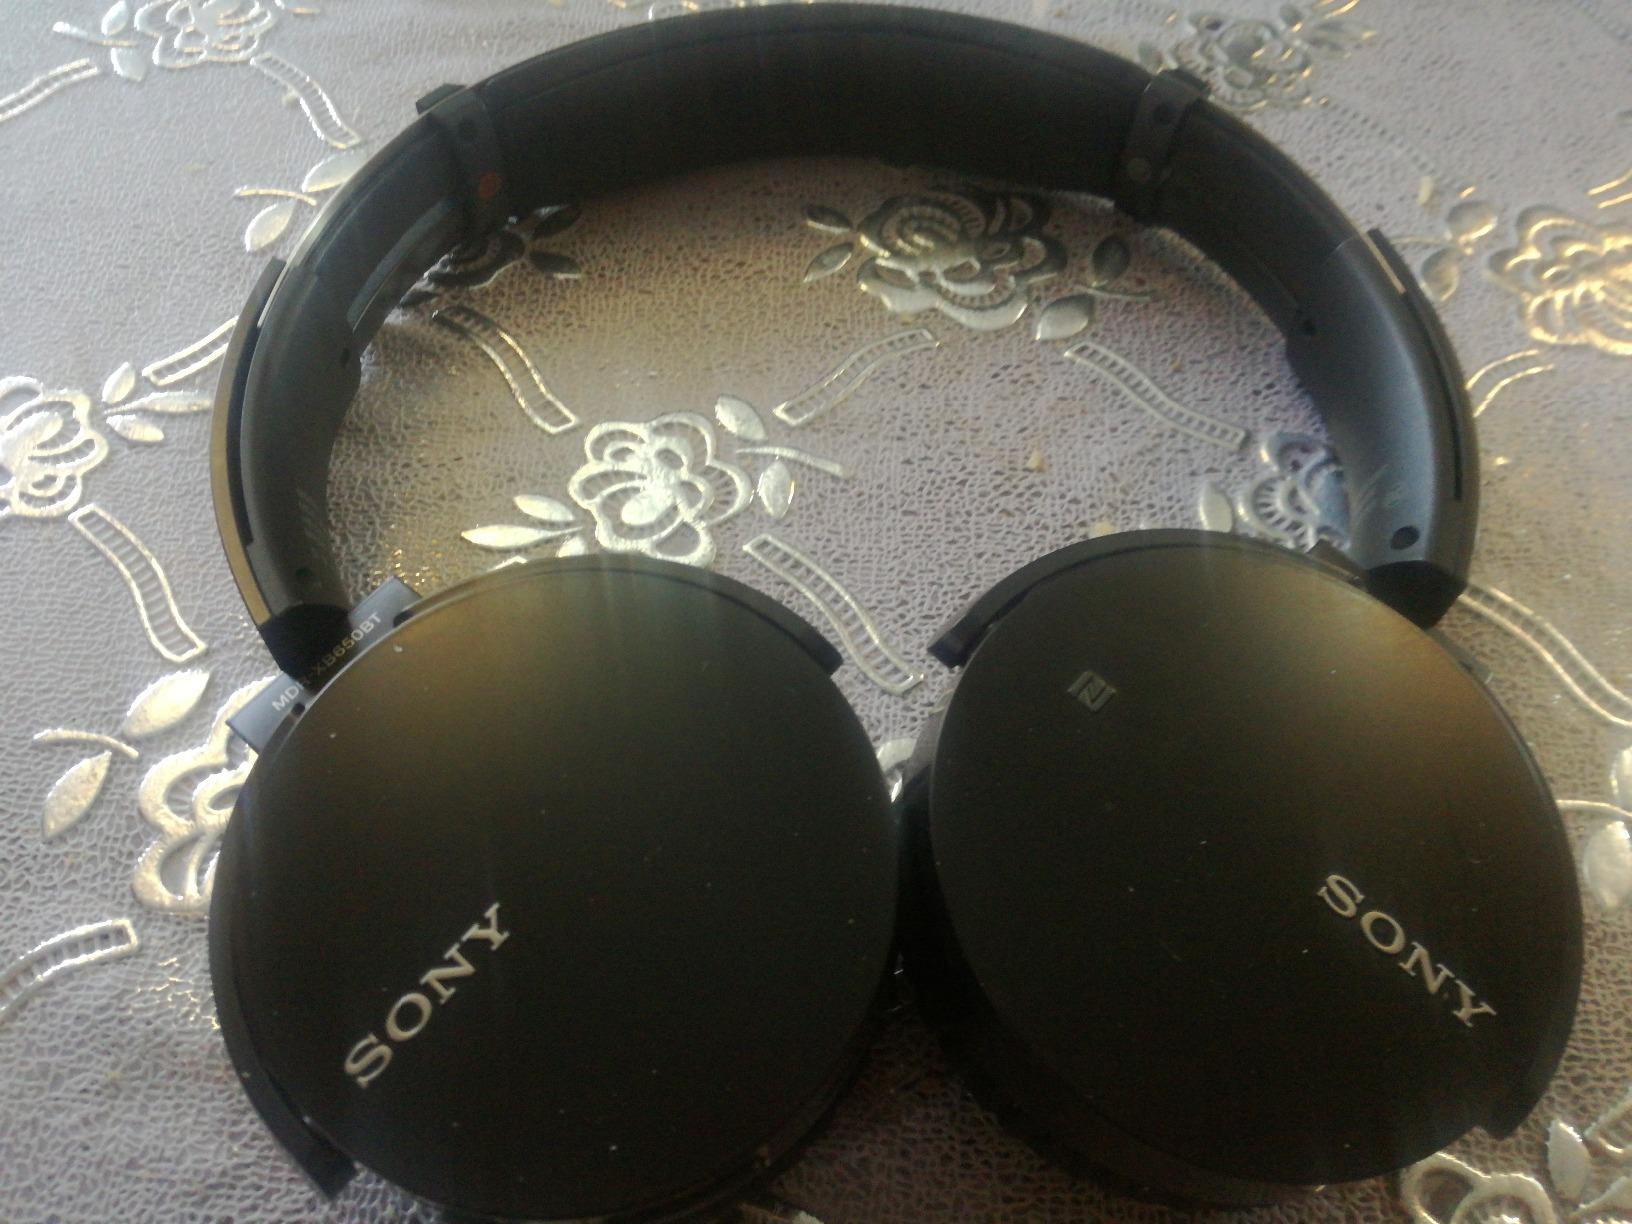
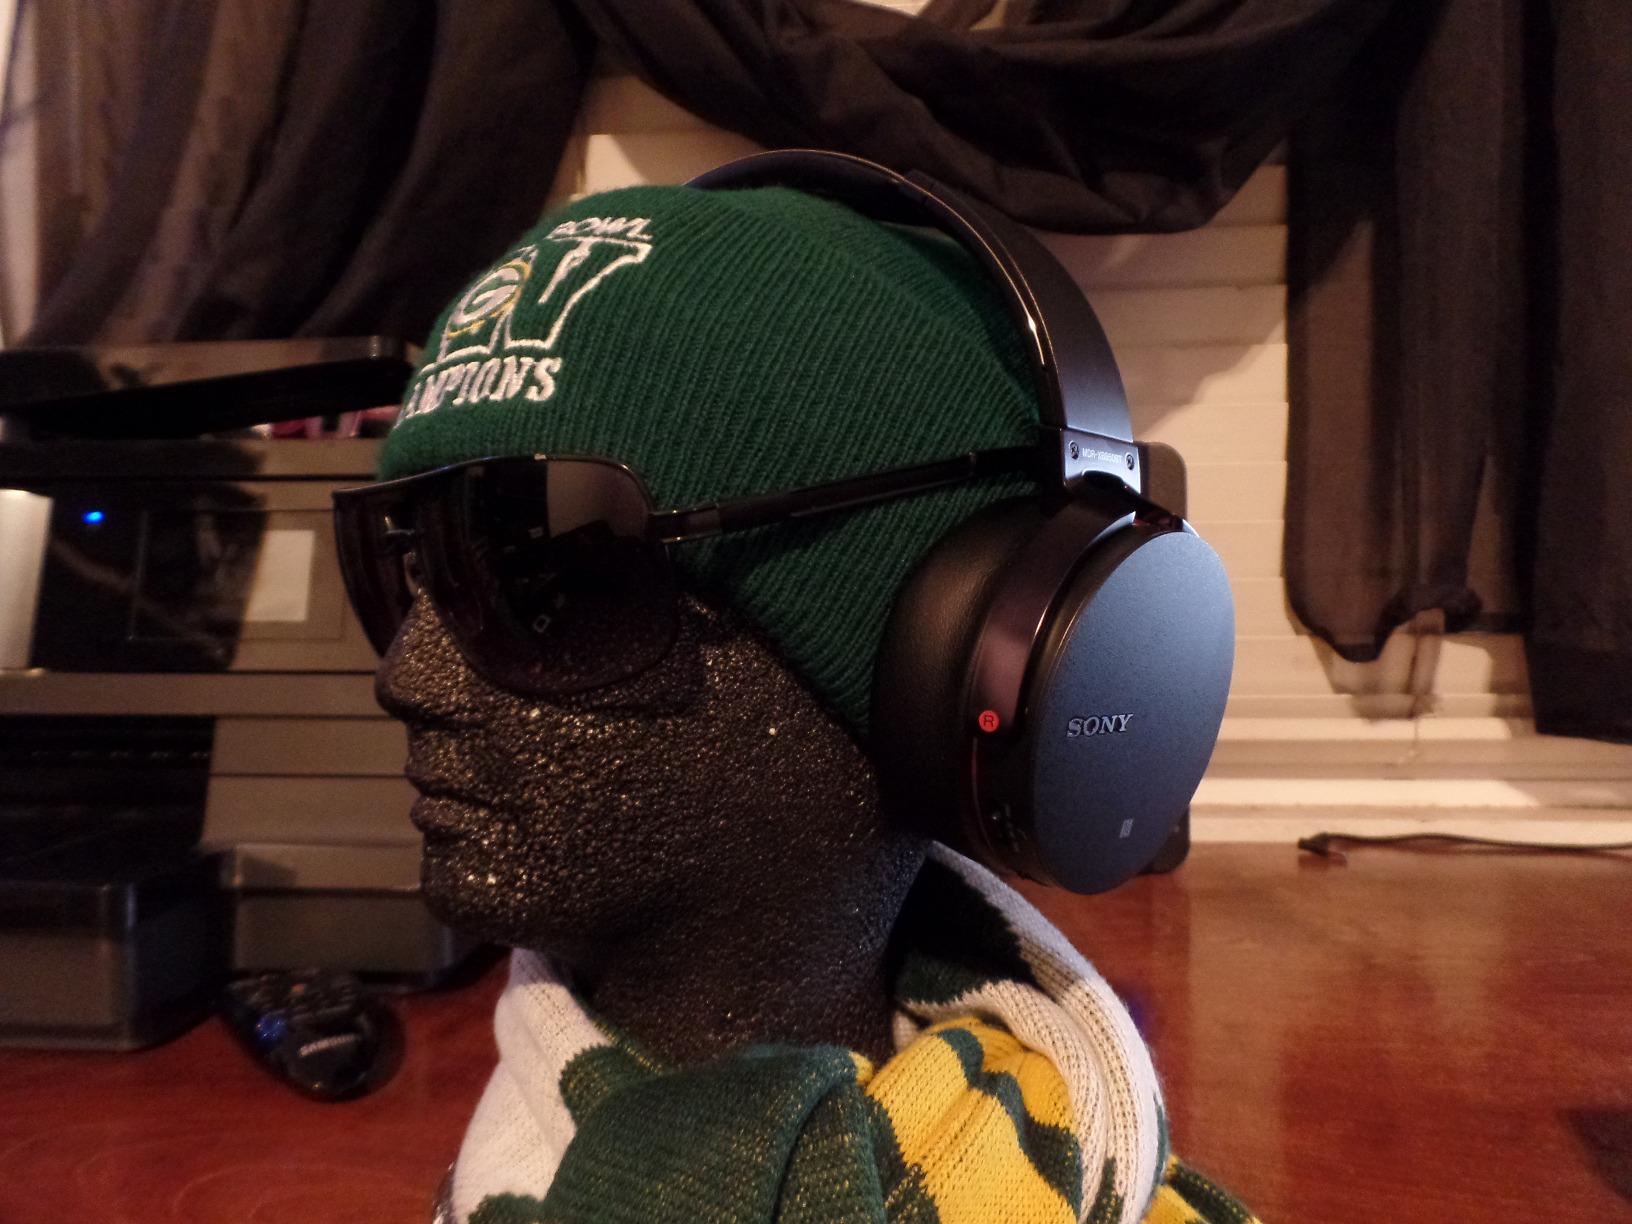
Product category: headphones
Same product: no